A. J. P. Taylor

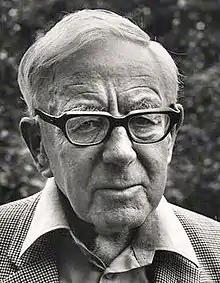
Taylor in 1977

Alan John Percivale Taylor (25 March 1906 – 7 September 1990) was an English historian who specialised in 19th- and 20th-century European diplomacy. Both a journalist and a broadcaster, he became well known to millions through his television lectures. His combination of academic rigour and popular appeal led the historian Richard Overy to describe him as "the Macaulay of our age". In a 2011 poll by "History Today" magazine, he was named the fourth most important historian of the previous 60 years.